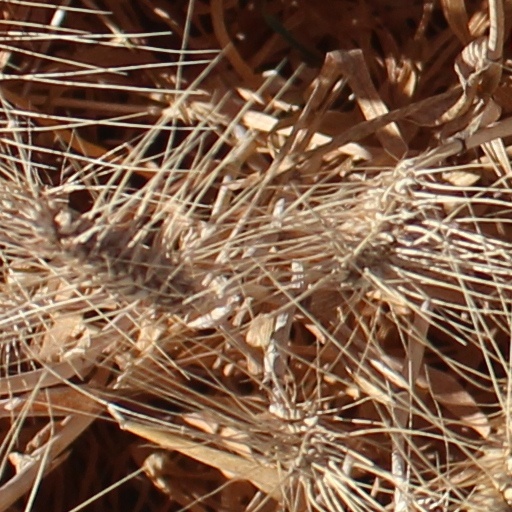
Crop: wheat